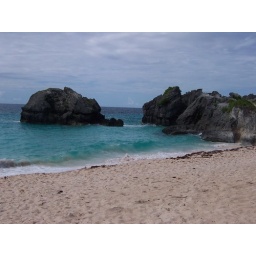
This is a typical beach in Bermuda. It looks like volcanic rock with some stretches of light sand. 103_7428